Lambert Simnel

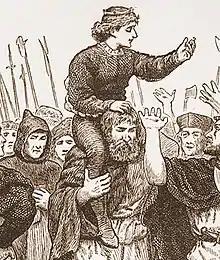
Artist’s impression of Lambert Simnel with a crowd of supporters, from a 1910 engraving.

Lambert Simnel (c. 1477 – after 1534) was a pretender to the throne of England. In 1487, his claim to be Edward Plantagenet, 17th Earl of Warwick, threatened the newly established reign of Henry VII (1485–1509). Simnel became the figurehead of a Yorkist rebellion organised by John de la Pole, Earl of Lincoln. The rebellion was crushed in 1487. Simnel was pardoned because of his tender years, and was thereafter employed by the royal household as a scullion.